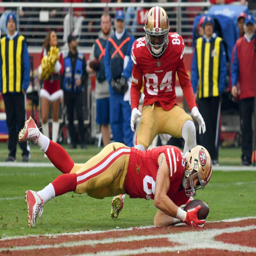
# dives over the line for a-yard touchdown catch against sports team during their football game .